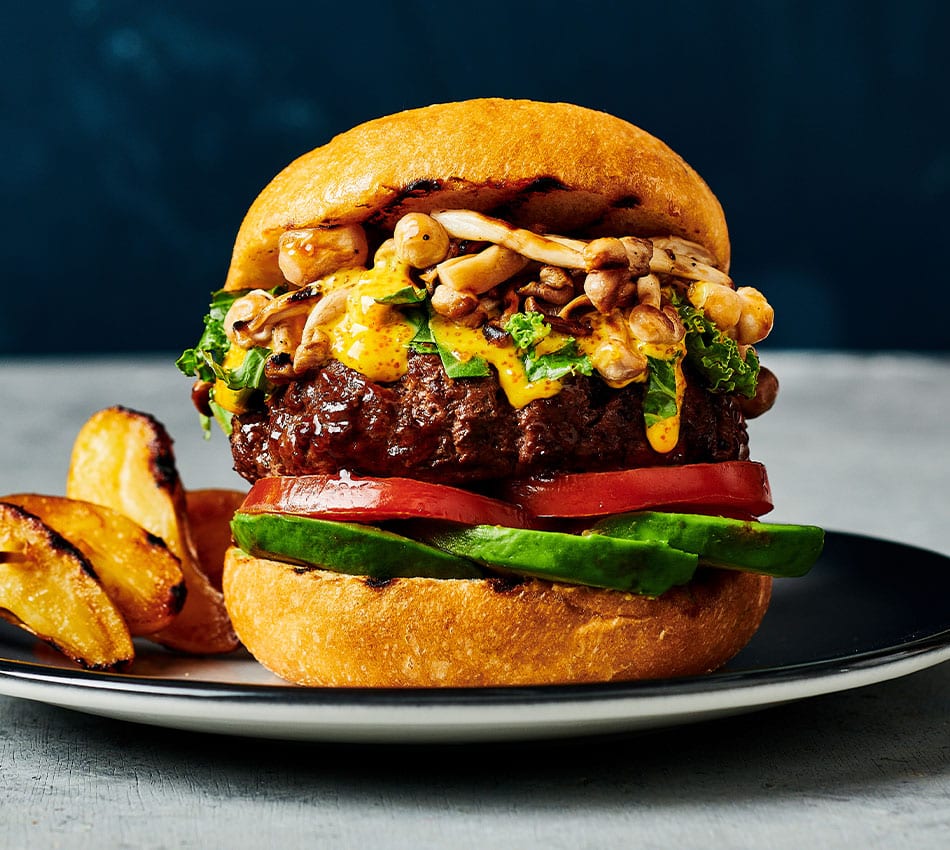
Dish: burger